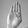
ASL letter: B